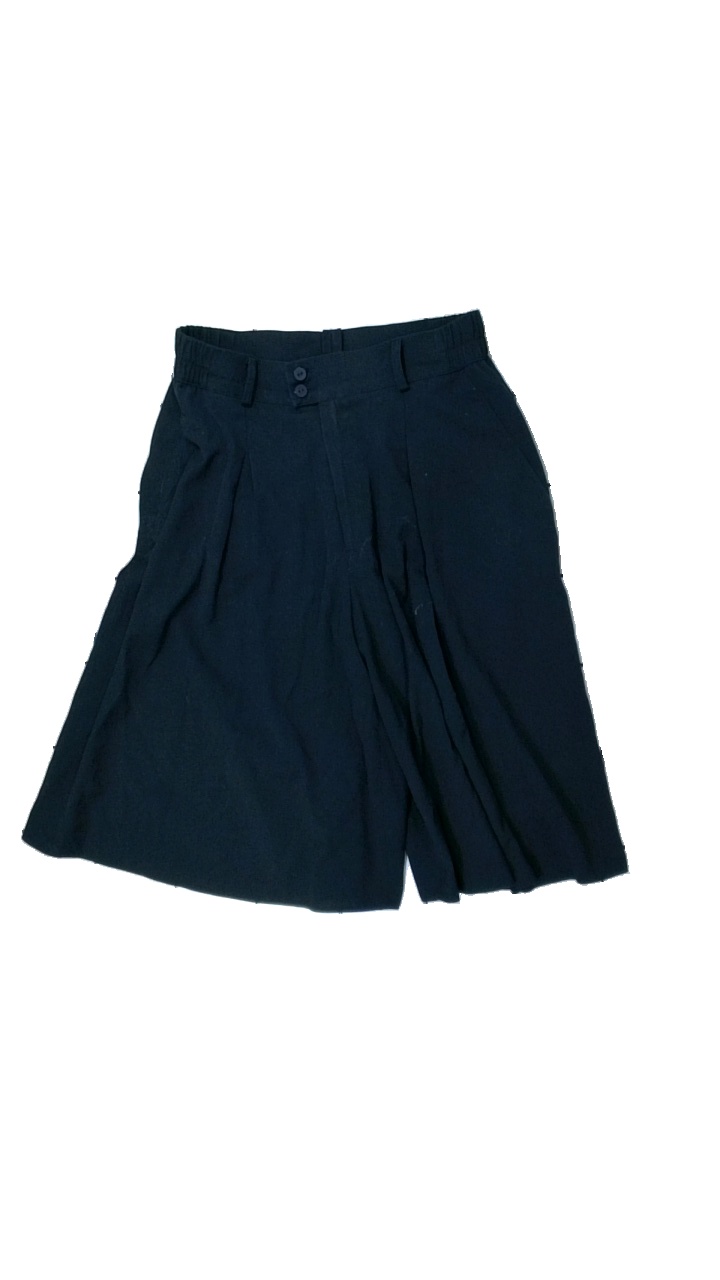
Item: Shorts (Ladies)
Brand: Missing
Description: blå shorts, urtvättade, håriga
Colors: Blue
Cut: Regular
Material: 53% polyester 47% cotton
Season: All
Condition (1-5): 2
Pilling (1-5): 2
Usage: Export
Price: <50